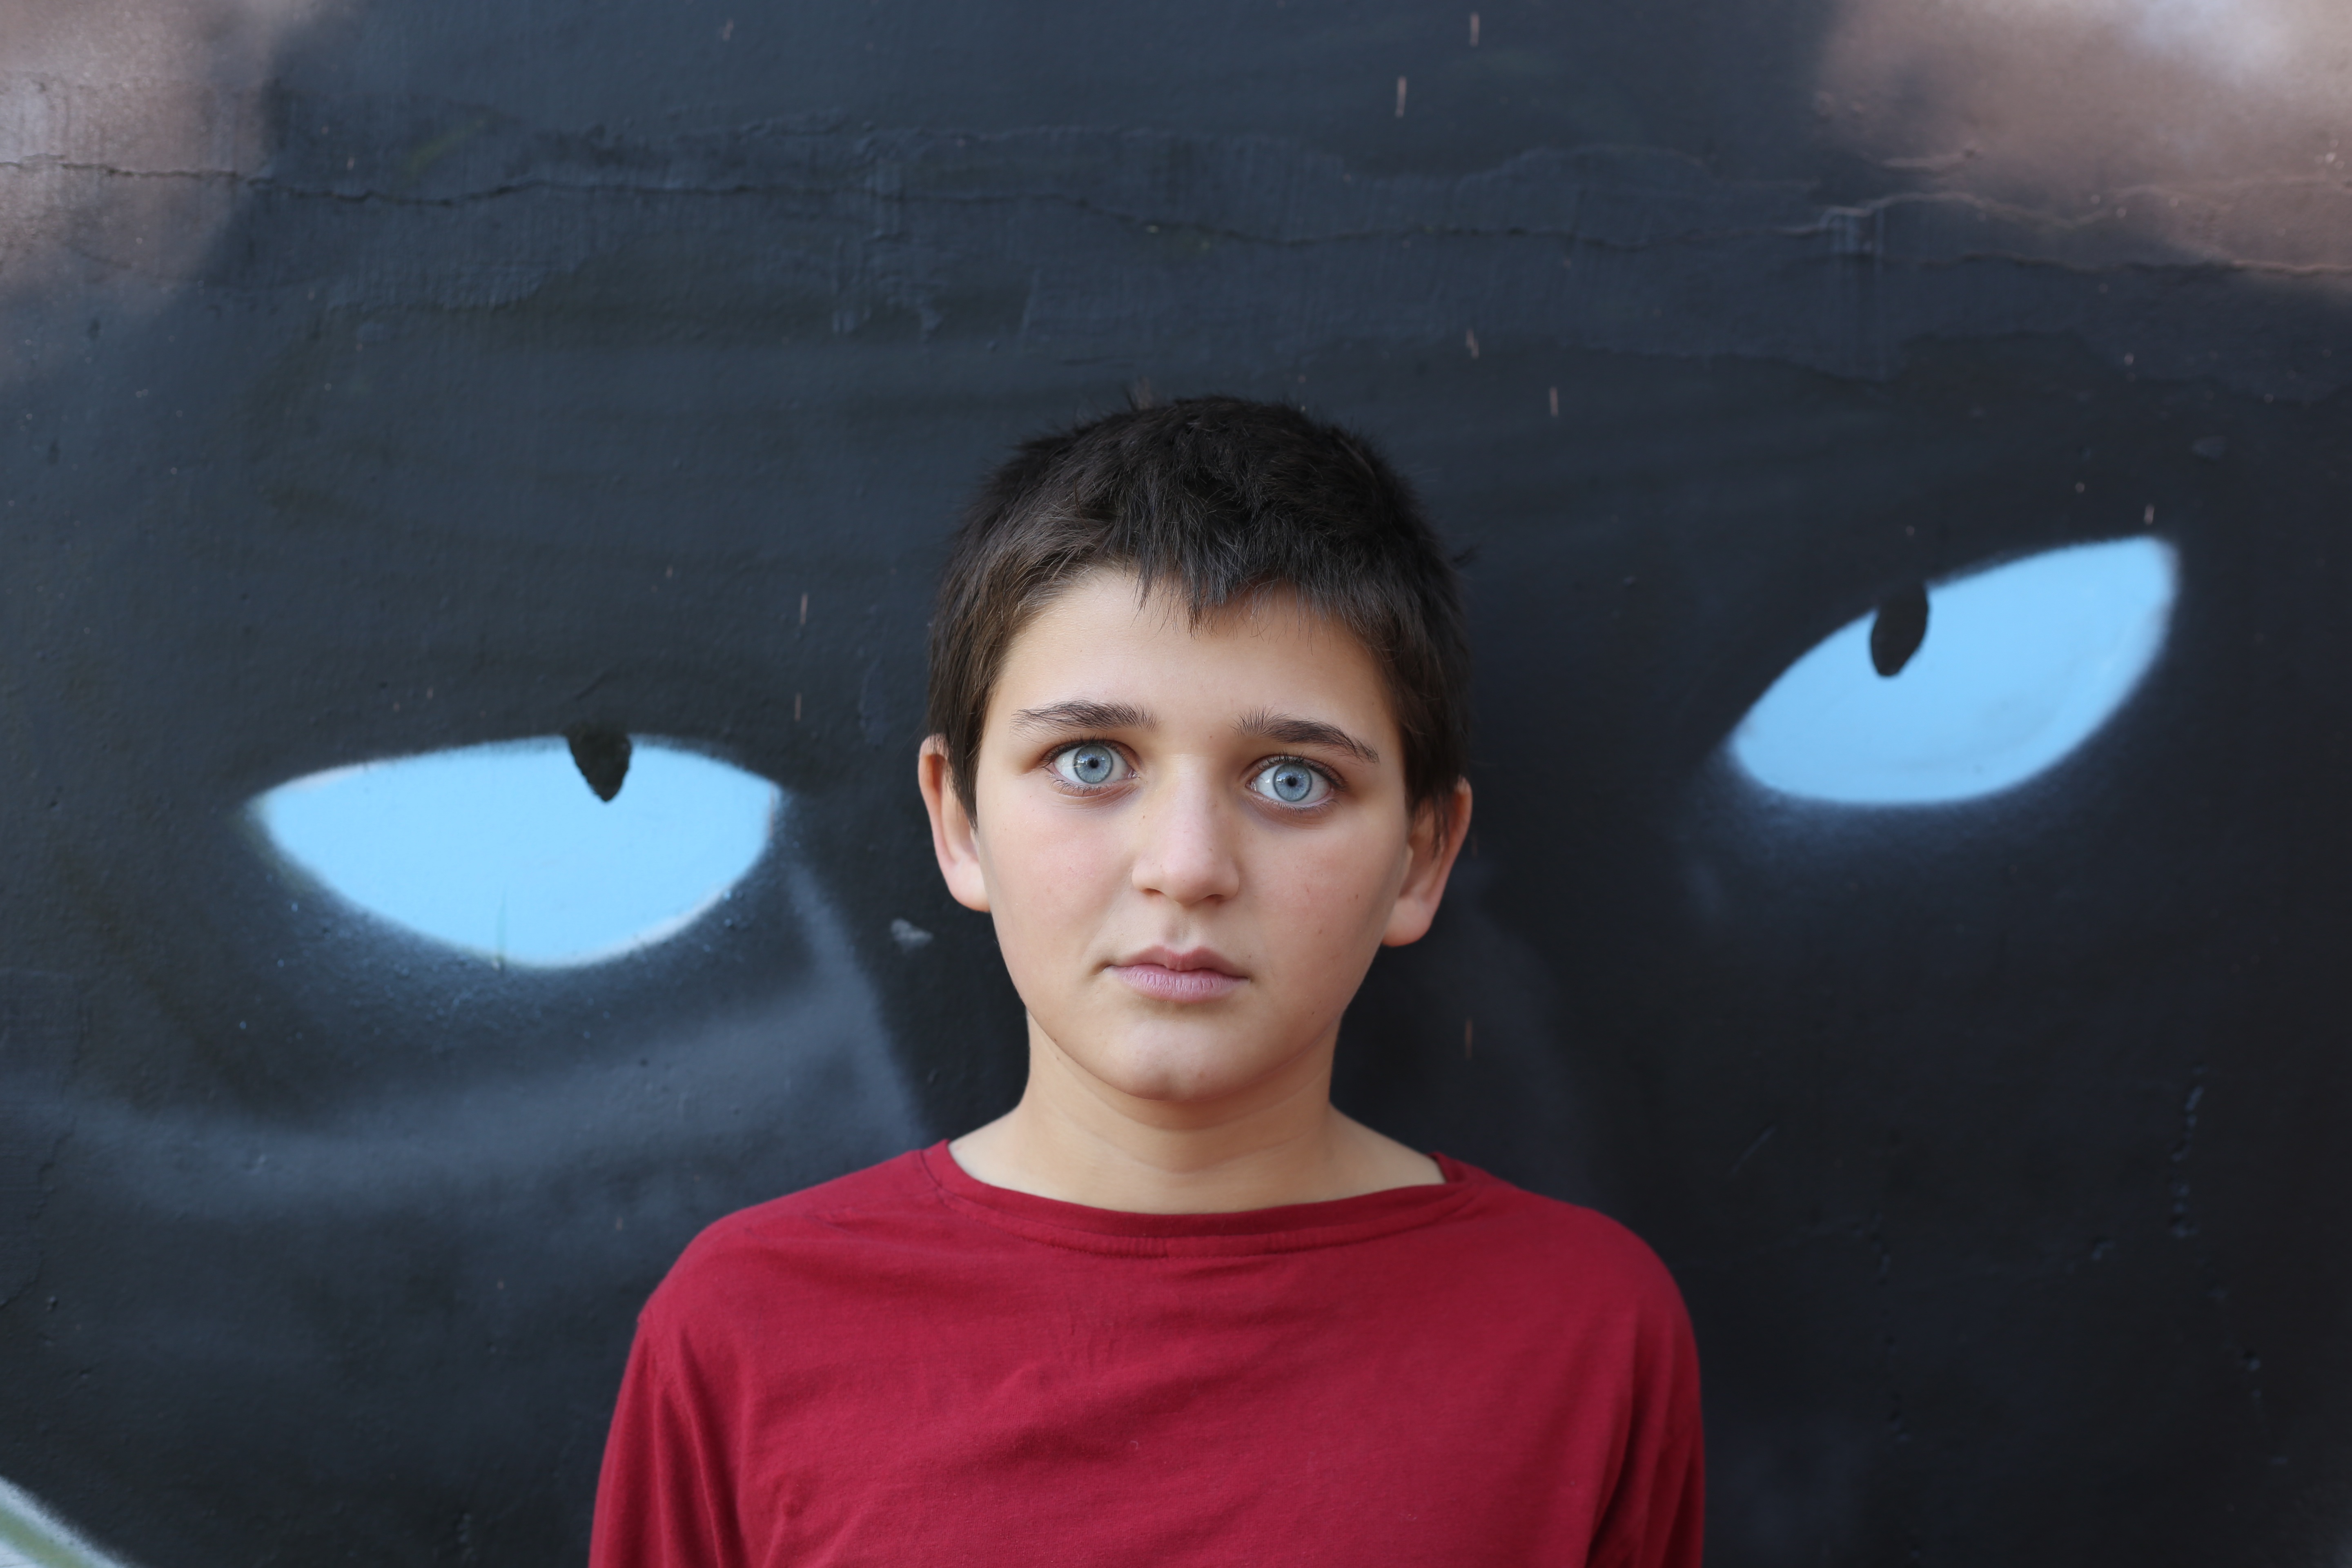
person, girl, photography, male, portrait, young, cat, color, sitting, feline, child, blue, facial expression, smile, human body, face, eyes, mysterious, eye, head, photograph, snapshot, image, staring, movie, emotion, photo shoot, to watch, portrait photography, human positions